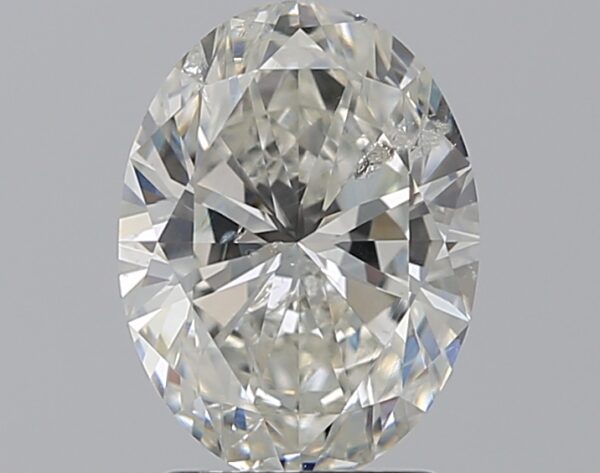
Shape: oval
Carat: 2
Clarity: SI2
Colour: I
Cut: EX
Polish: EX
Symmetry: VG
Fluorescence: N
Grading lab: HRD
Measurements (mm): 9.55 x 7.14 x 4.47